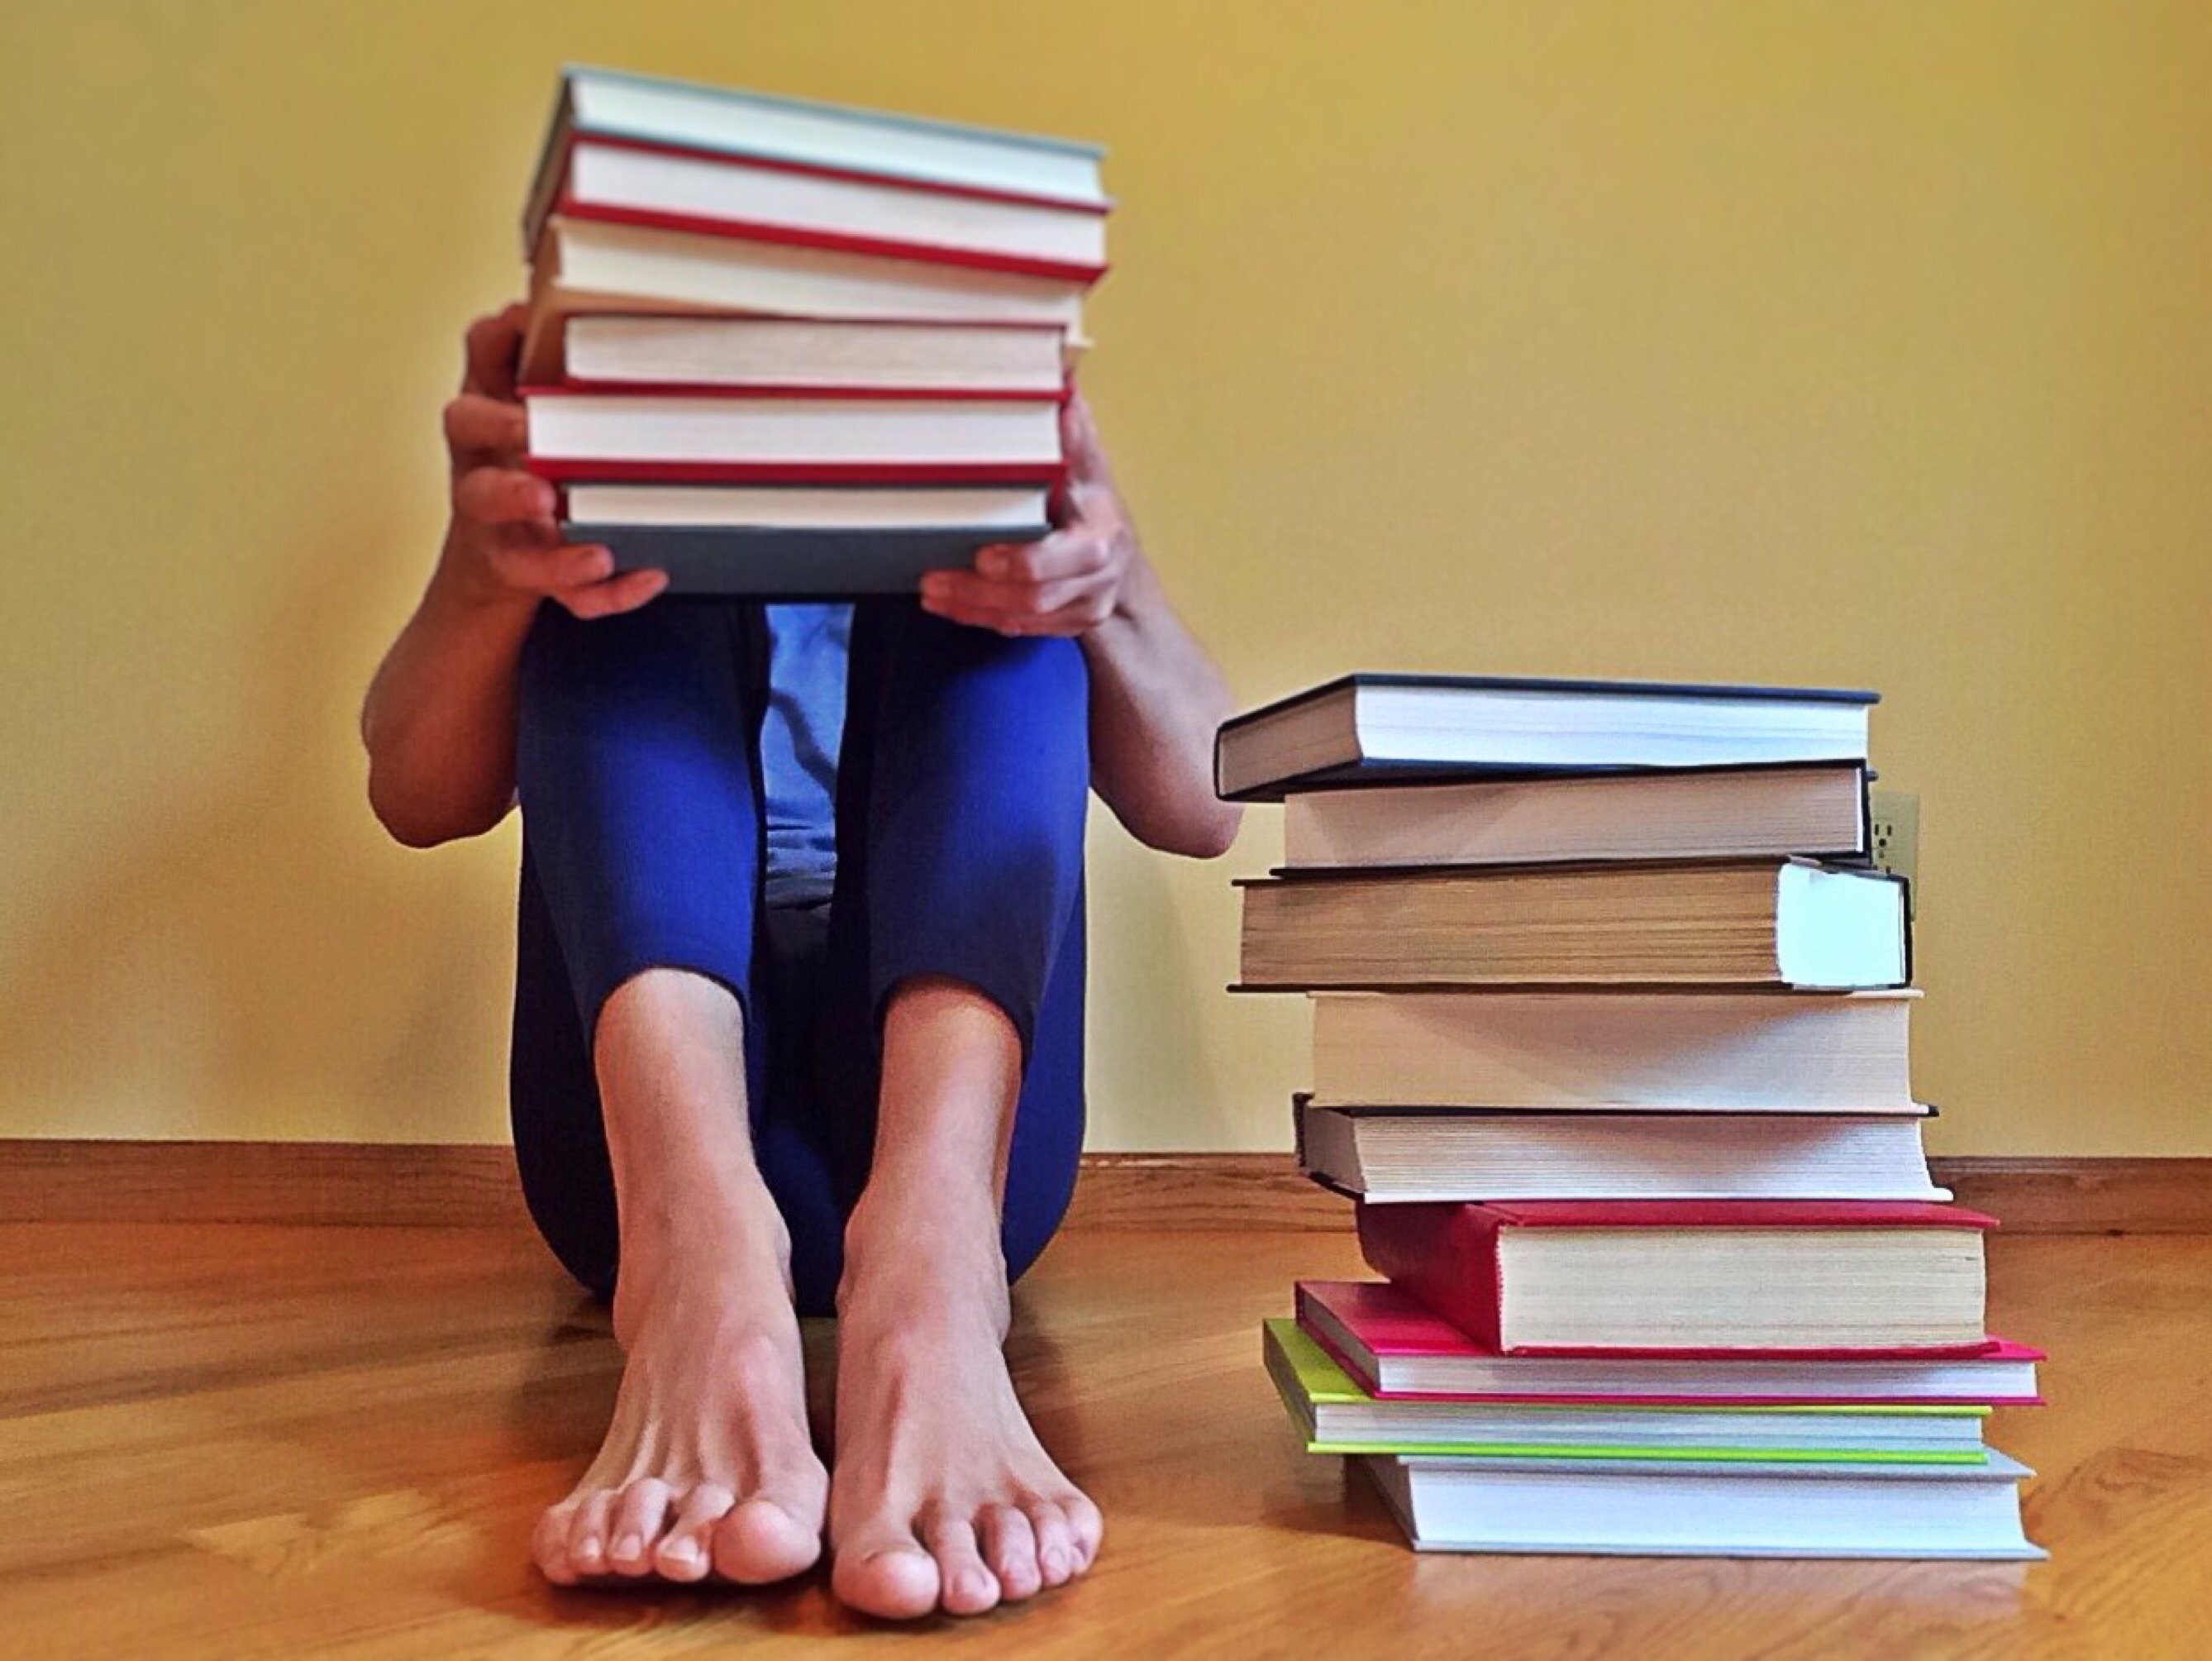
person, reading, leg, sitting, human body, indoors, books, footwear, learning, human positions, human action, physical fitness